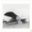
Label: airplane